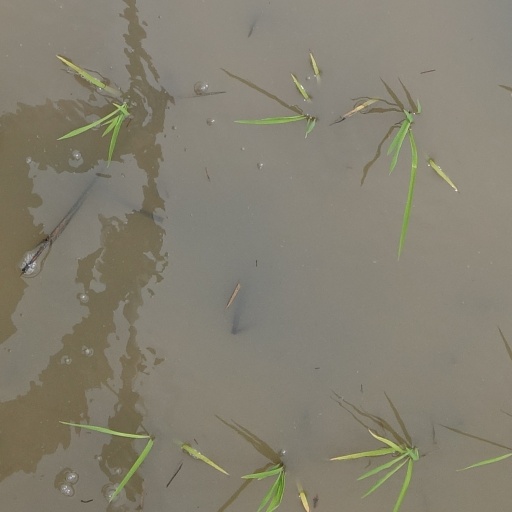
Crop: rice